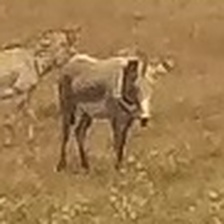
Pose orientation: right